The Walker (1967 film)

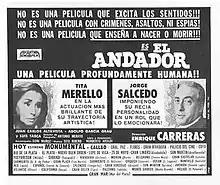
Theatrical release poster

The Walker is a 1967 Argentine comedy drama film directed by Enrique Carreras and written by Norberto Aroldi. The play itself was written by Norberto Aroldi.